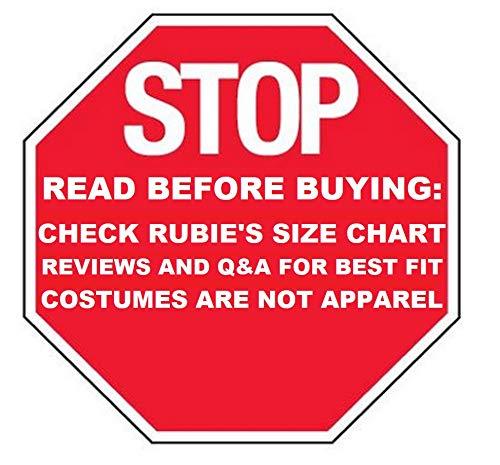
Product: Rubie's Costume Ho Ho Ho Ugly Christmas Sweater Costume, One Color, Large
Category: Pet Supplies | Dogs | Apparel & Accessories | Sweaters
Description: Children's Ugly Christmas sweater.
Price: $10.50
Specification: ProductDimensions:17x12x2inches|ItemWeight:12.5ounces|ShippingWeight:12.8ounces(Viewshippingratesandpolicies)|DomesticShipping:ItemcanbeshippedwithinU.S.|InternationalShipping:ThisitemcanbeshippedtoselectcountriesoutsideoftheU.S.LearnMore|ASIN:B013AZA1XW|Itemmodelnumber:620254_L|Manufacturerrecommendedage:8-10years